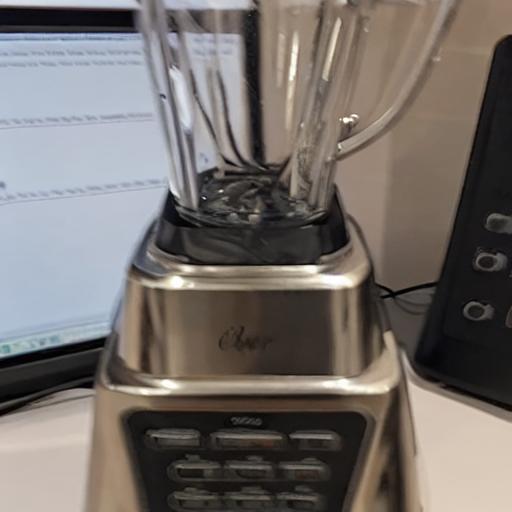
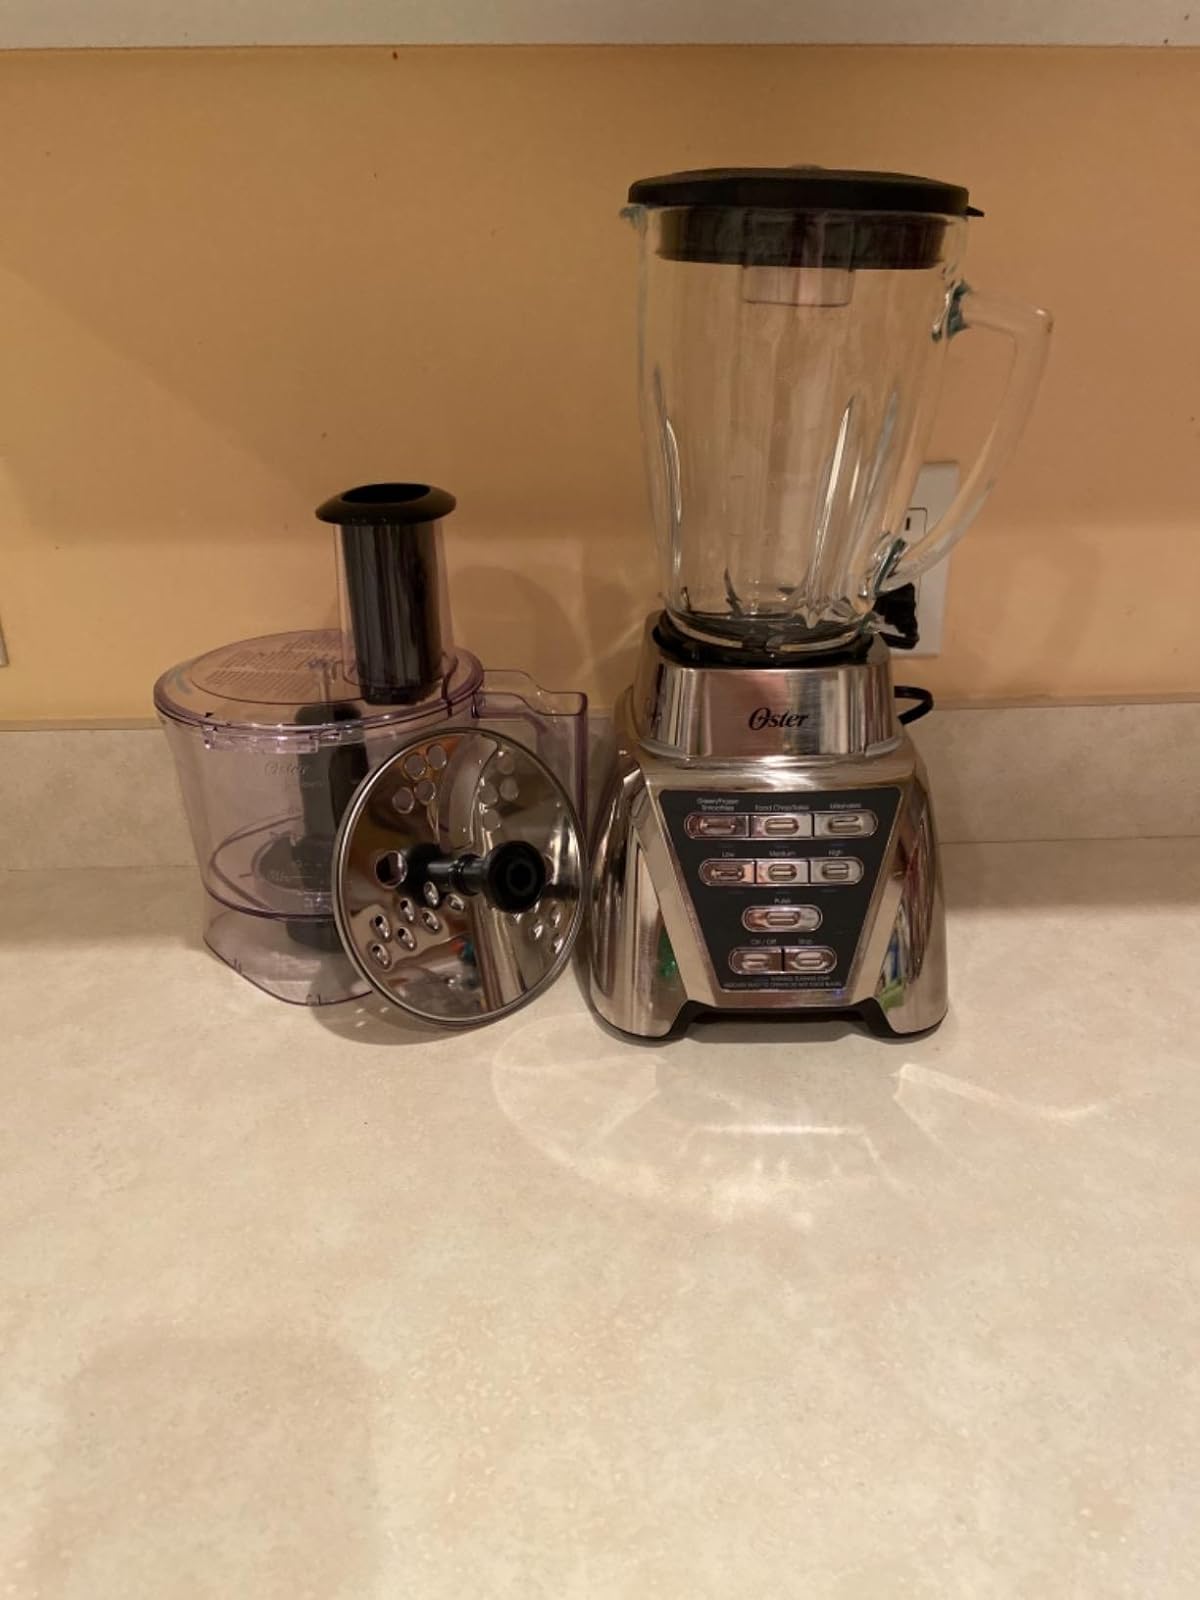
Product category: items_blender
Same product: no